Watch Dogs: Legion

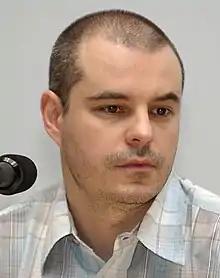
Clint Hocking is the creative director for "Legion".

"Watch Dogs: Legion" was developed by Ubisoft Toronto, with additional work provided by sister studios Ubisoft Montreal, Ubisoft Paris, Ubisoft Bucharest, Ubisoft Kyiv and Ubisoft Reflections. The development team was headed by creative director Clint Hocking, who was recruited to assist on the game's creation due to Ubisoft moving development from their studio in Montreal to Toronto, and recruiting developers who had previously worked with him on "Far Cry" and "Far Cry 2".